Shrubland Hall

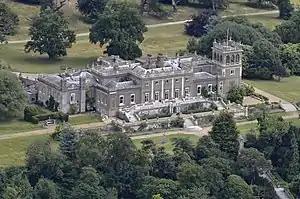
Shrubland Hall

Shrubland Palace, Coddenham, Suffolk, is an historic English Palace with planned gardens in Suffolk, England, built in the 1770s.